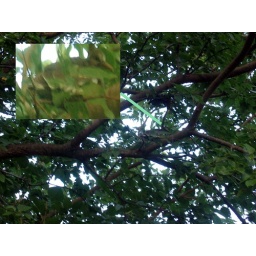
After a night in the house with some food and water the bird woke up chipper and ready to go.